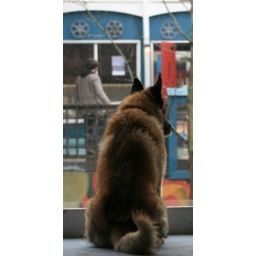
doggy in the window 3